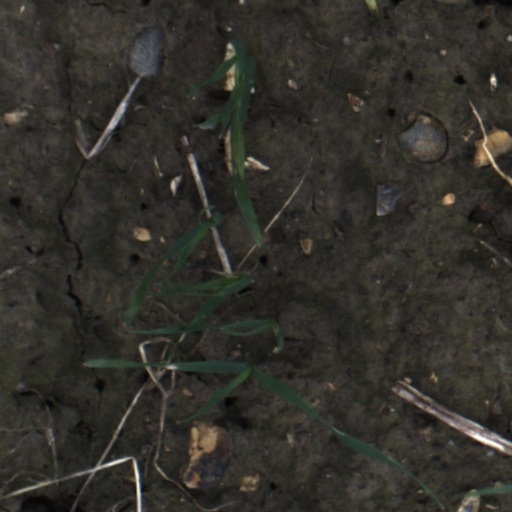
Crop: wheat